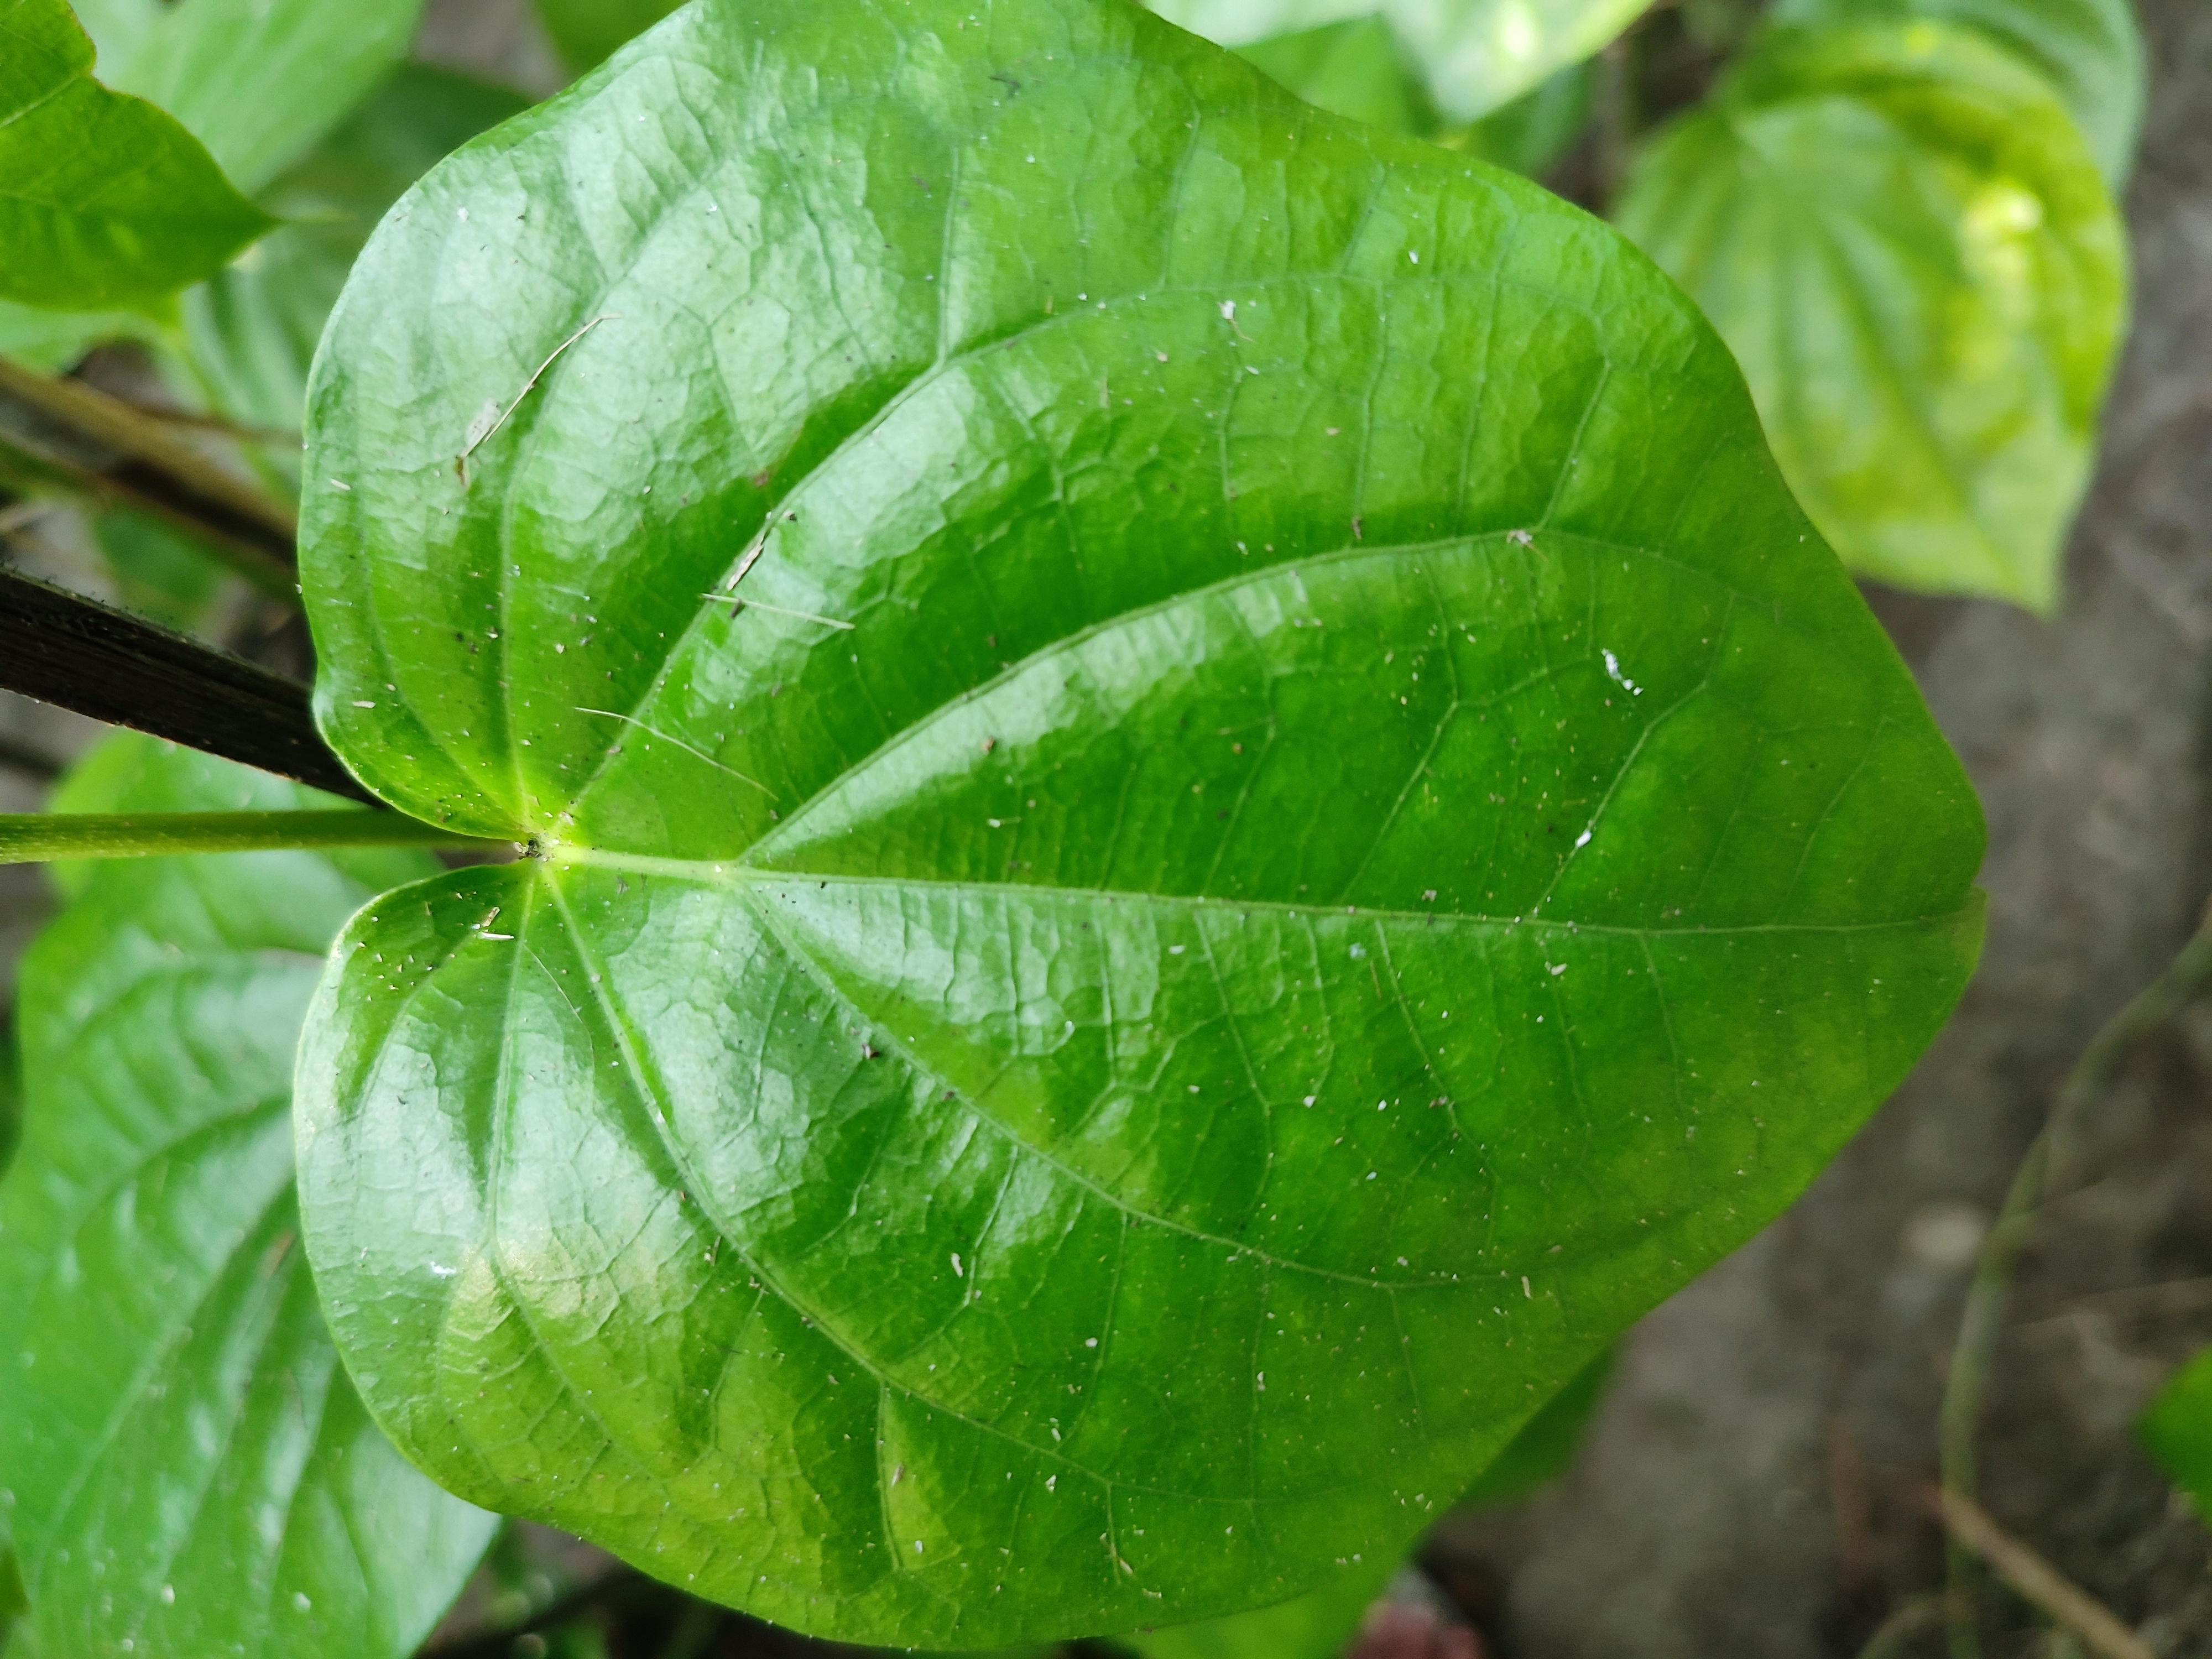
Label: Healthy_Leaf